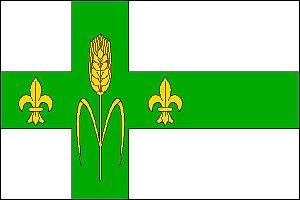
Pamětice est une commune du district de Blansko, dans la région de Moravie-du-Sud, en République tchèque. Sa population s'élevait à 249 habitants en 2017.
La « croix scandinave » est un motif se retrouvant sur les drapeaux de certains pays nordiques, bien qu'on puisse les trouver aussi sur des drapeaux d'autres pays ou régions du monde.